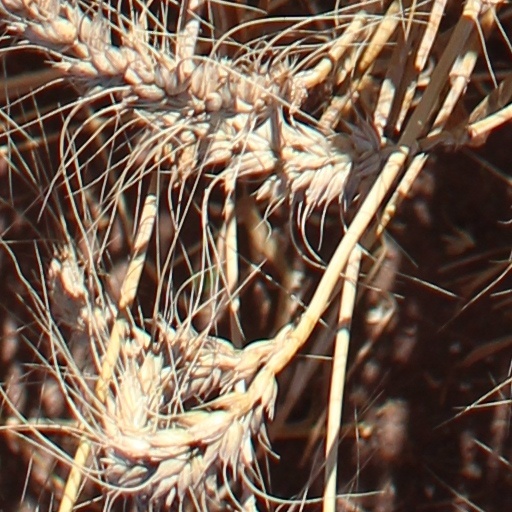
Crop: wheat